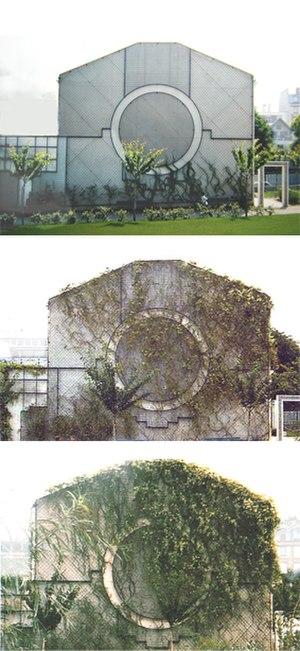
""Horloge végétale"" œuvre en treillage métallique et plantes grimpantes, square Héloise et Abédiard Paris XIII"
Une horloge végétale est une œuvre de l'artiste français Jean-Max Albert, située square Héloïse-et-Abélard, à Paris, en France et créée en 1988.